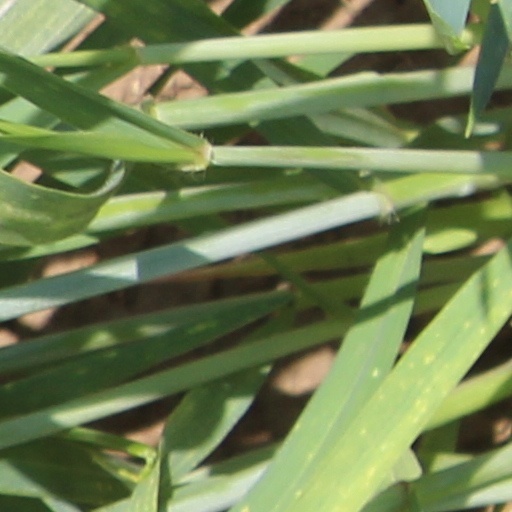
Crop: wheat